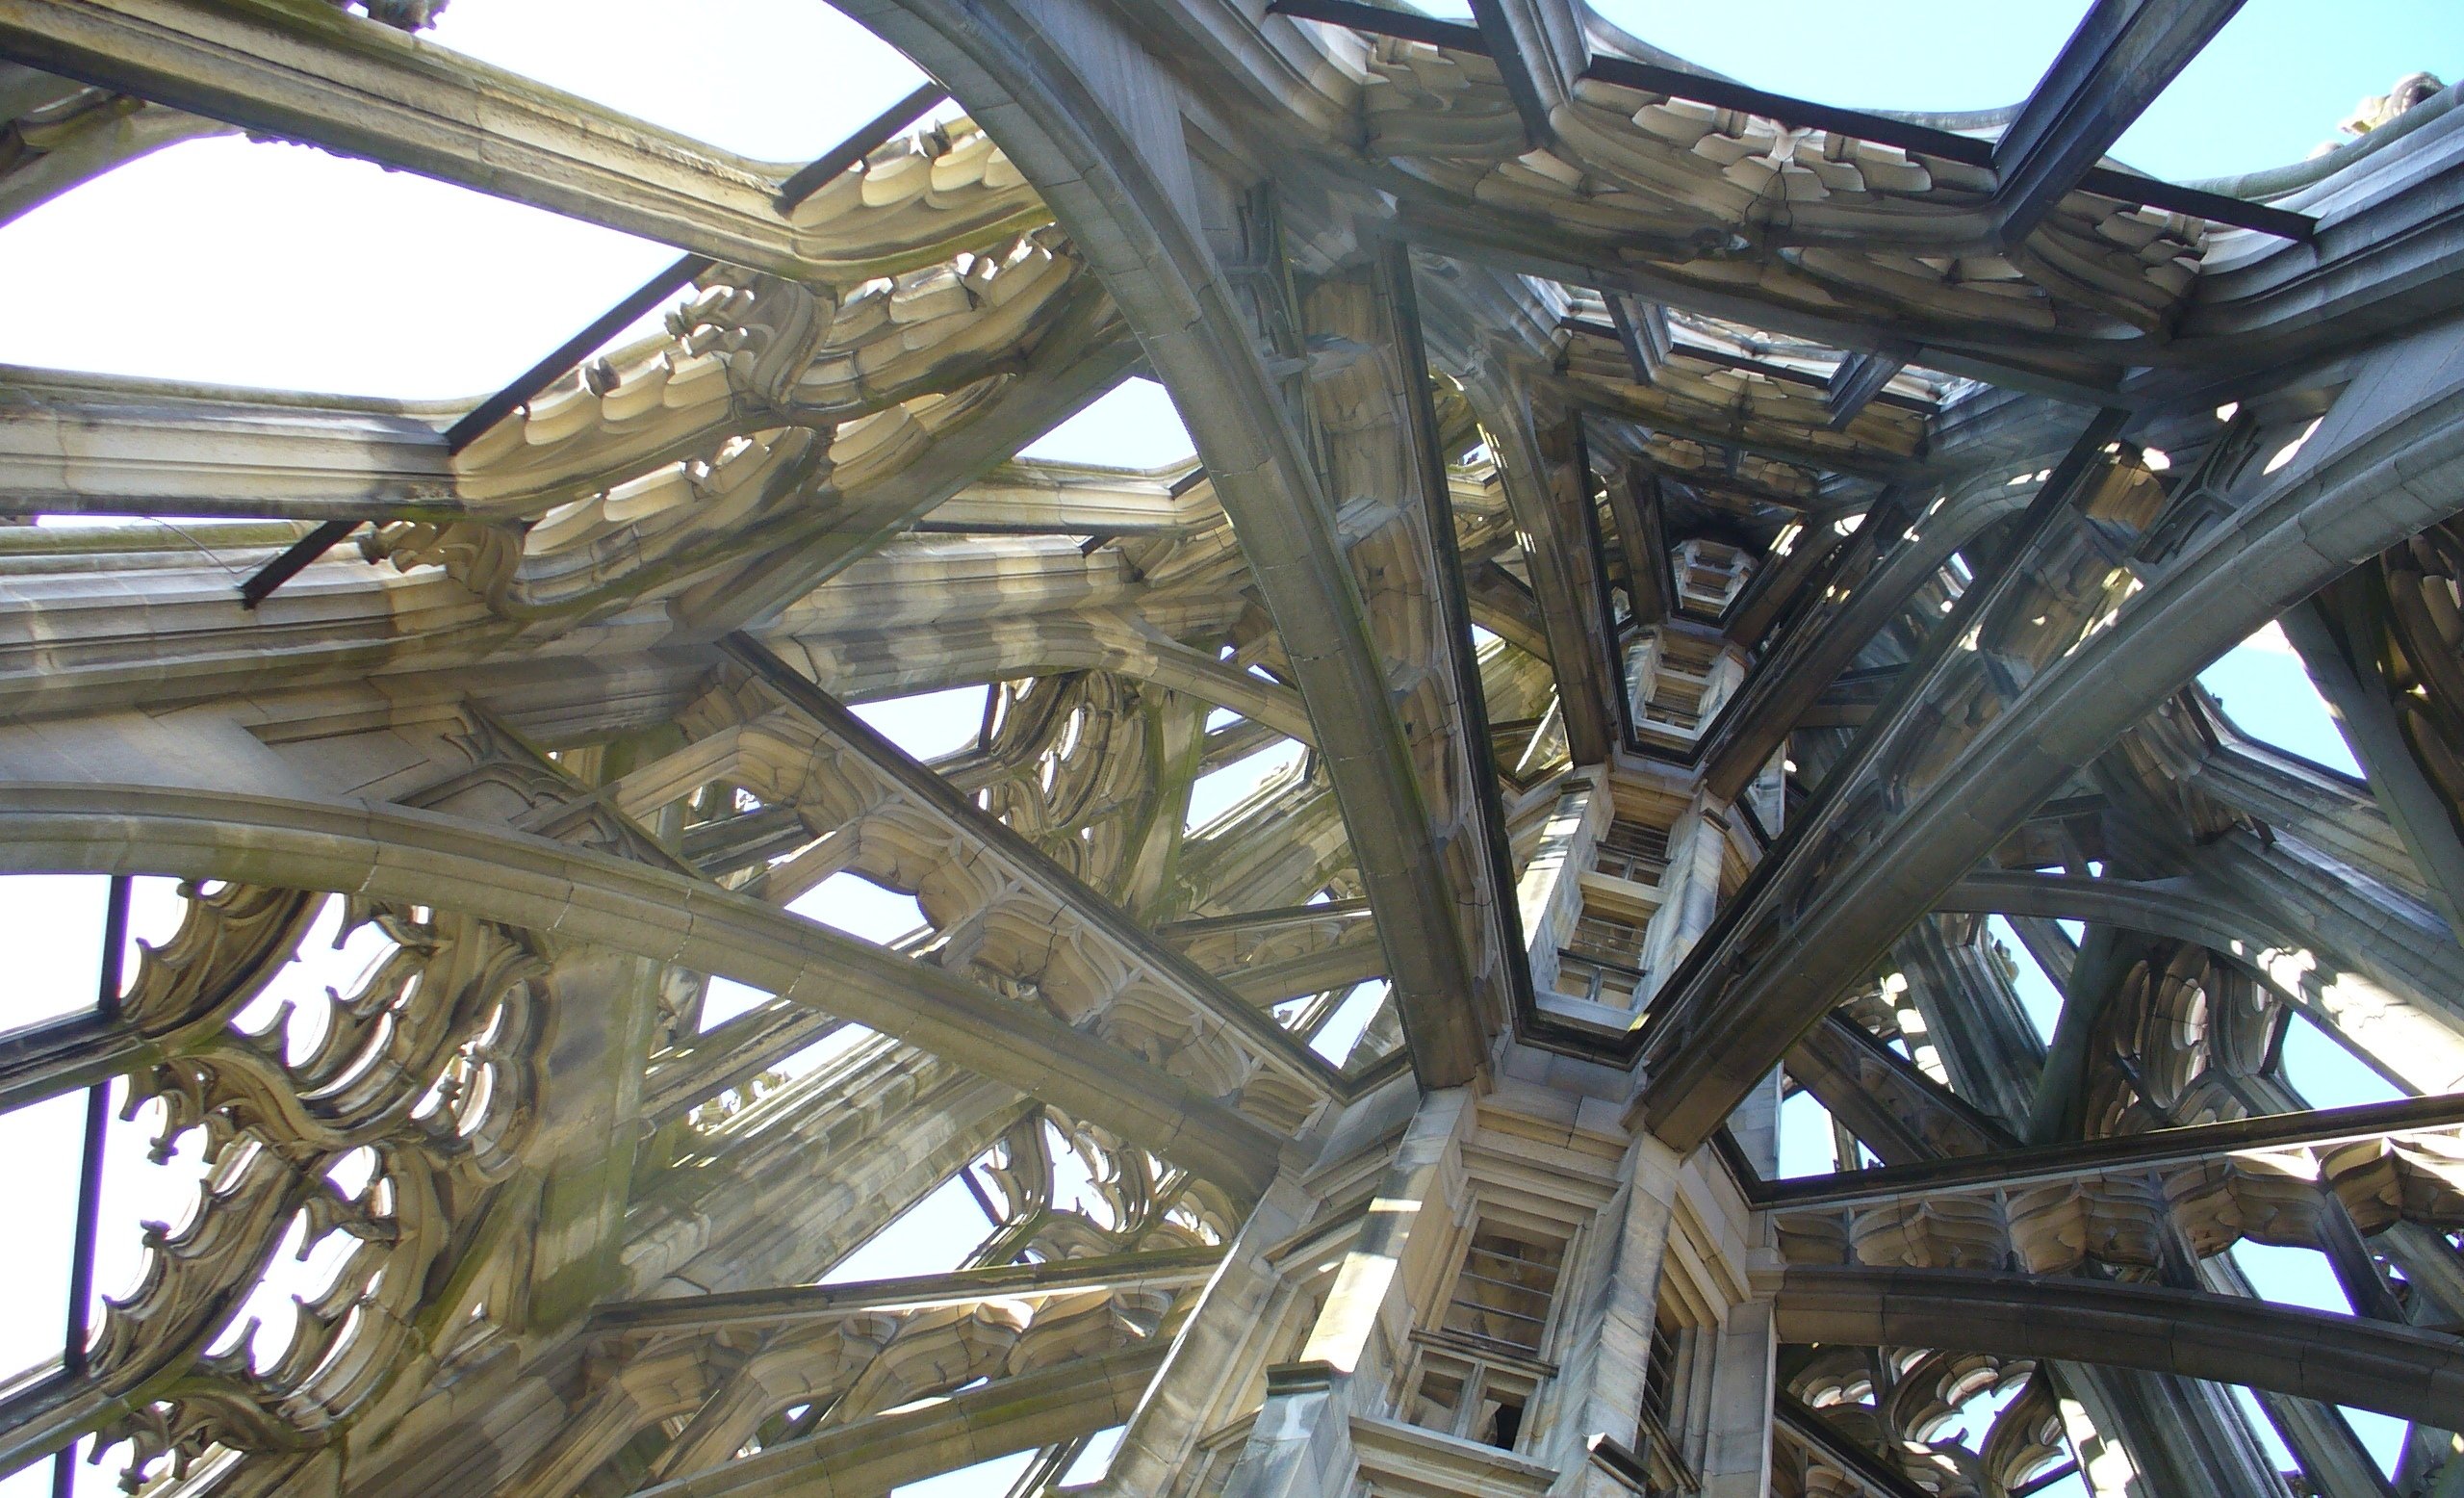
structure, stone, lighting, sculpture, dome, ulm, munster